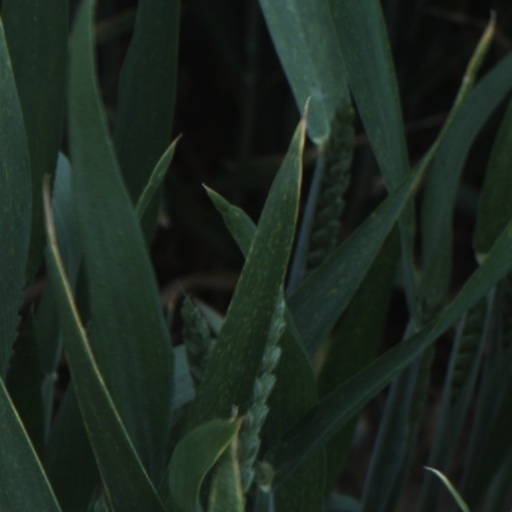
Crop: wheat